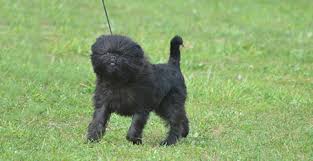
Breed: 200-n000012-affenpinscher